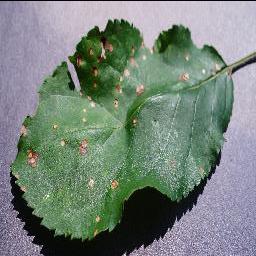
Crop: apple
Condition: black_rot